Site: brandenburg
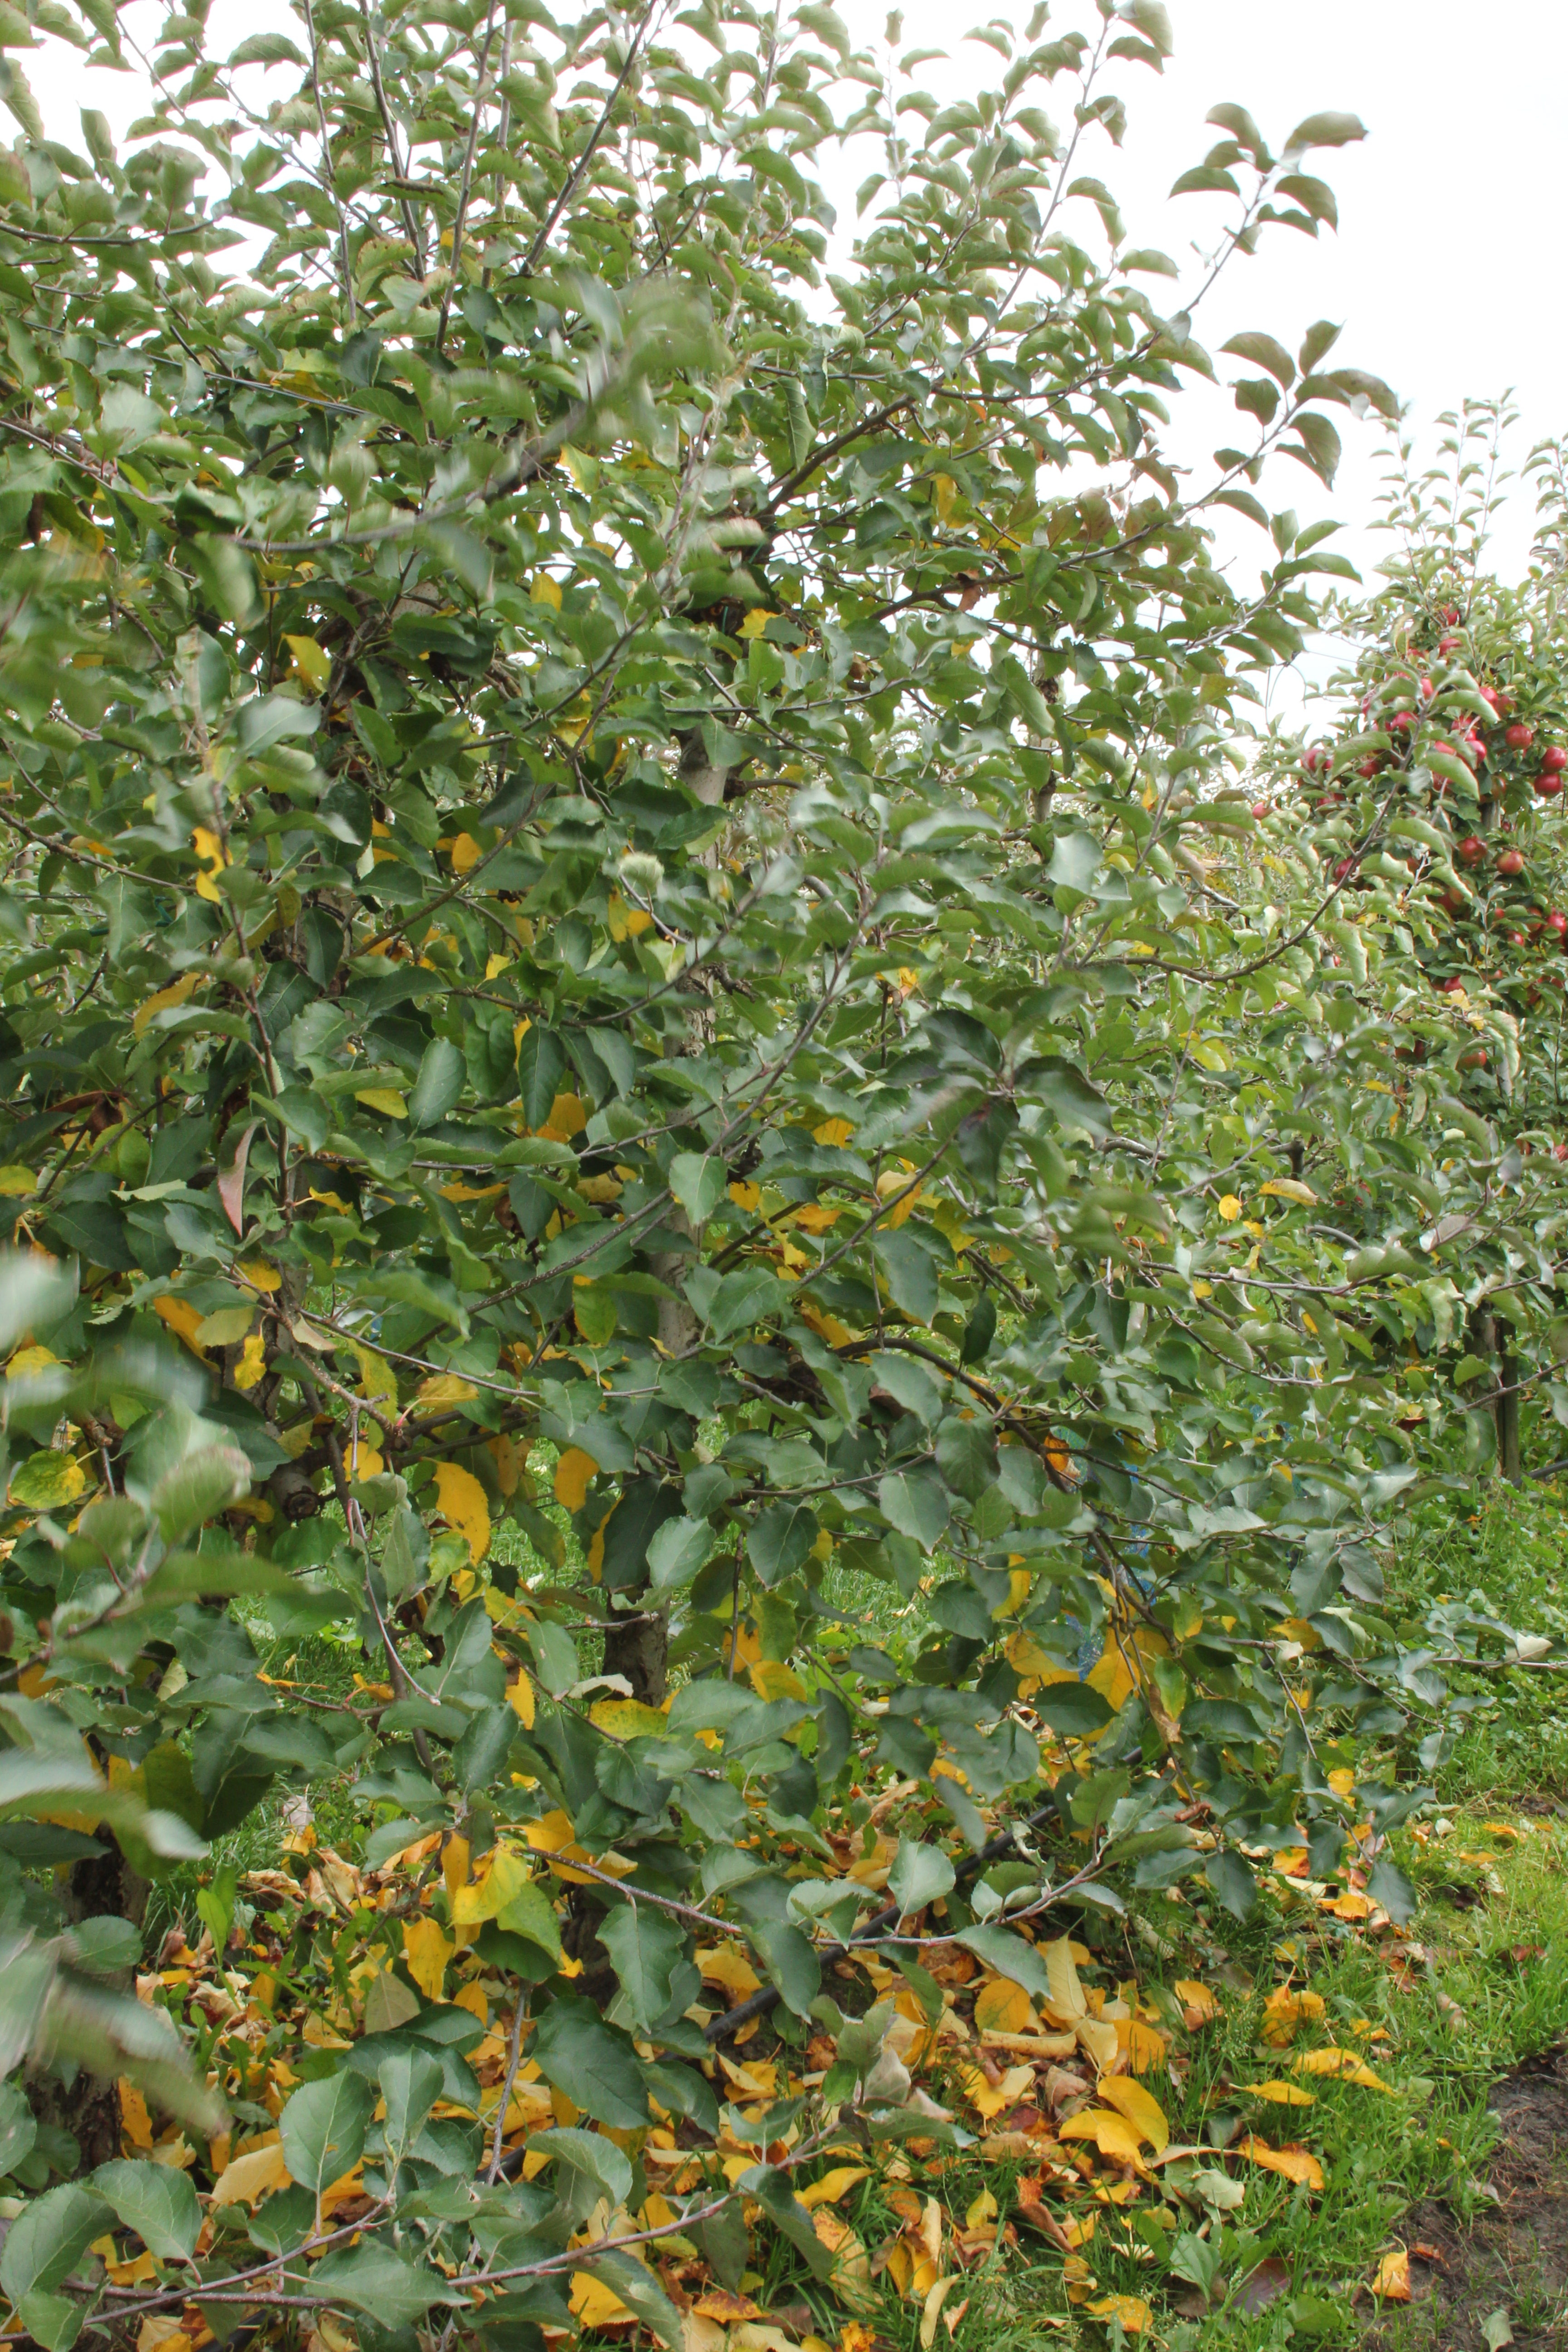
Growth stage (BBCH 91): Senescence, beginning of dormancy